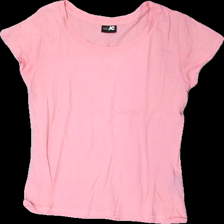
View: front
Type: T-shirt
Category: Ladies
Brand: Jc
Colors: Pink
Material: 100% cotton
Cut: Regular, C-collar
Size: S
Season: All
Price range: <50
Recommended usage: Recycle
Comment: crooked seam